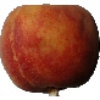
Label: Peach 1